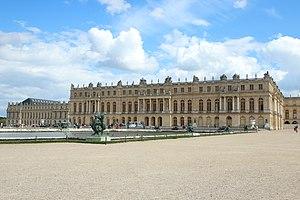
Parc du château de Versailles en France.